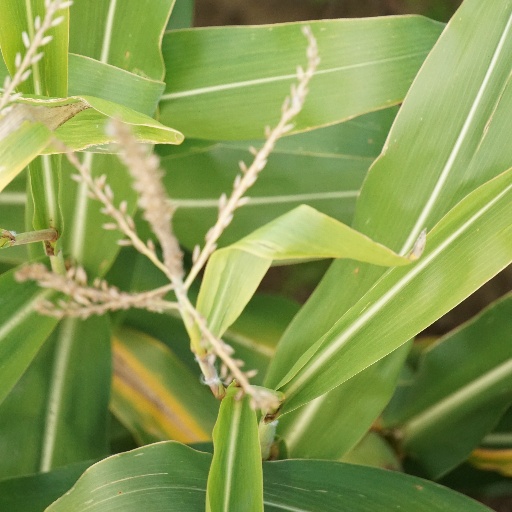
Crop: maize; corn